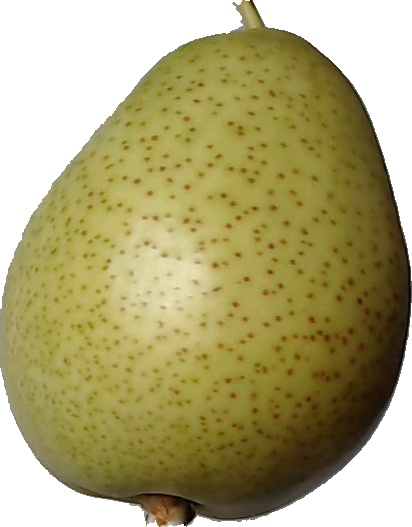
Label: pear_1